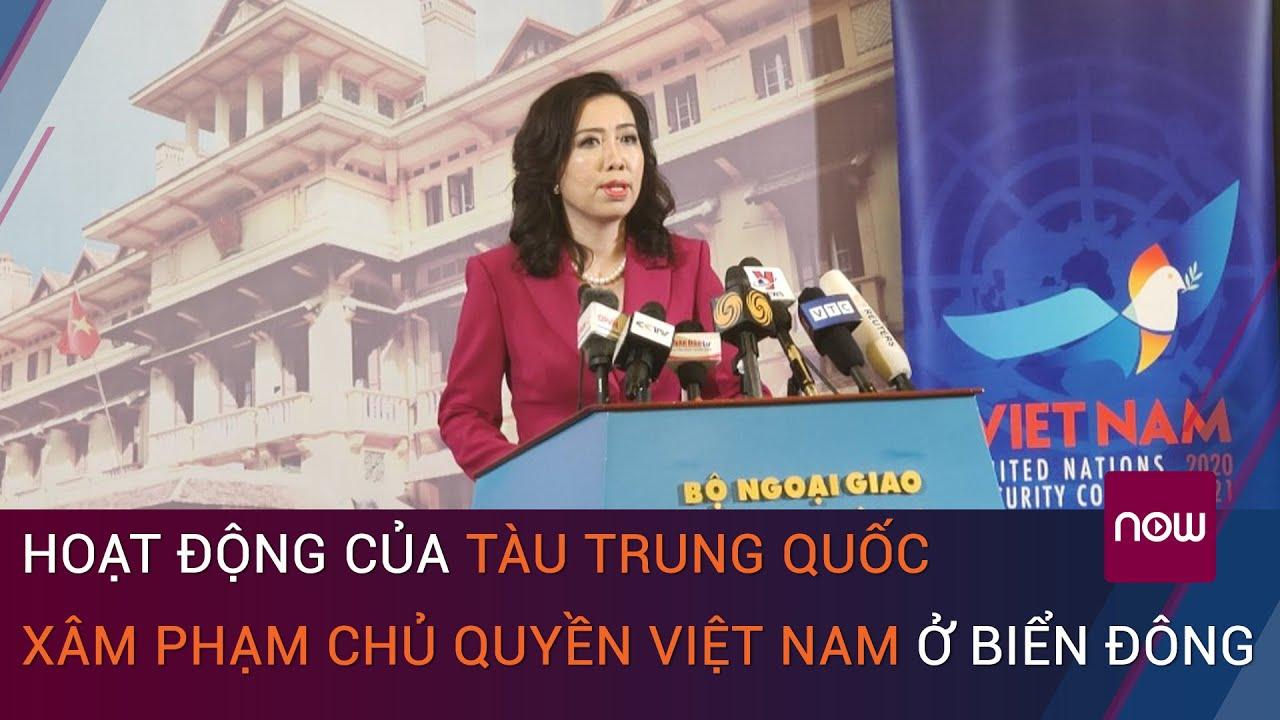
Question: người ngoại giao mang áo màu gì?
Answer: mang áo màu đỏ